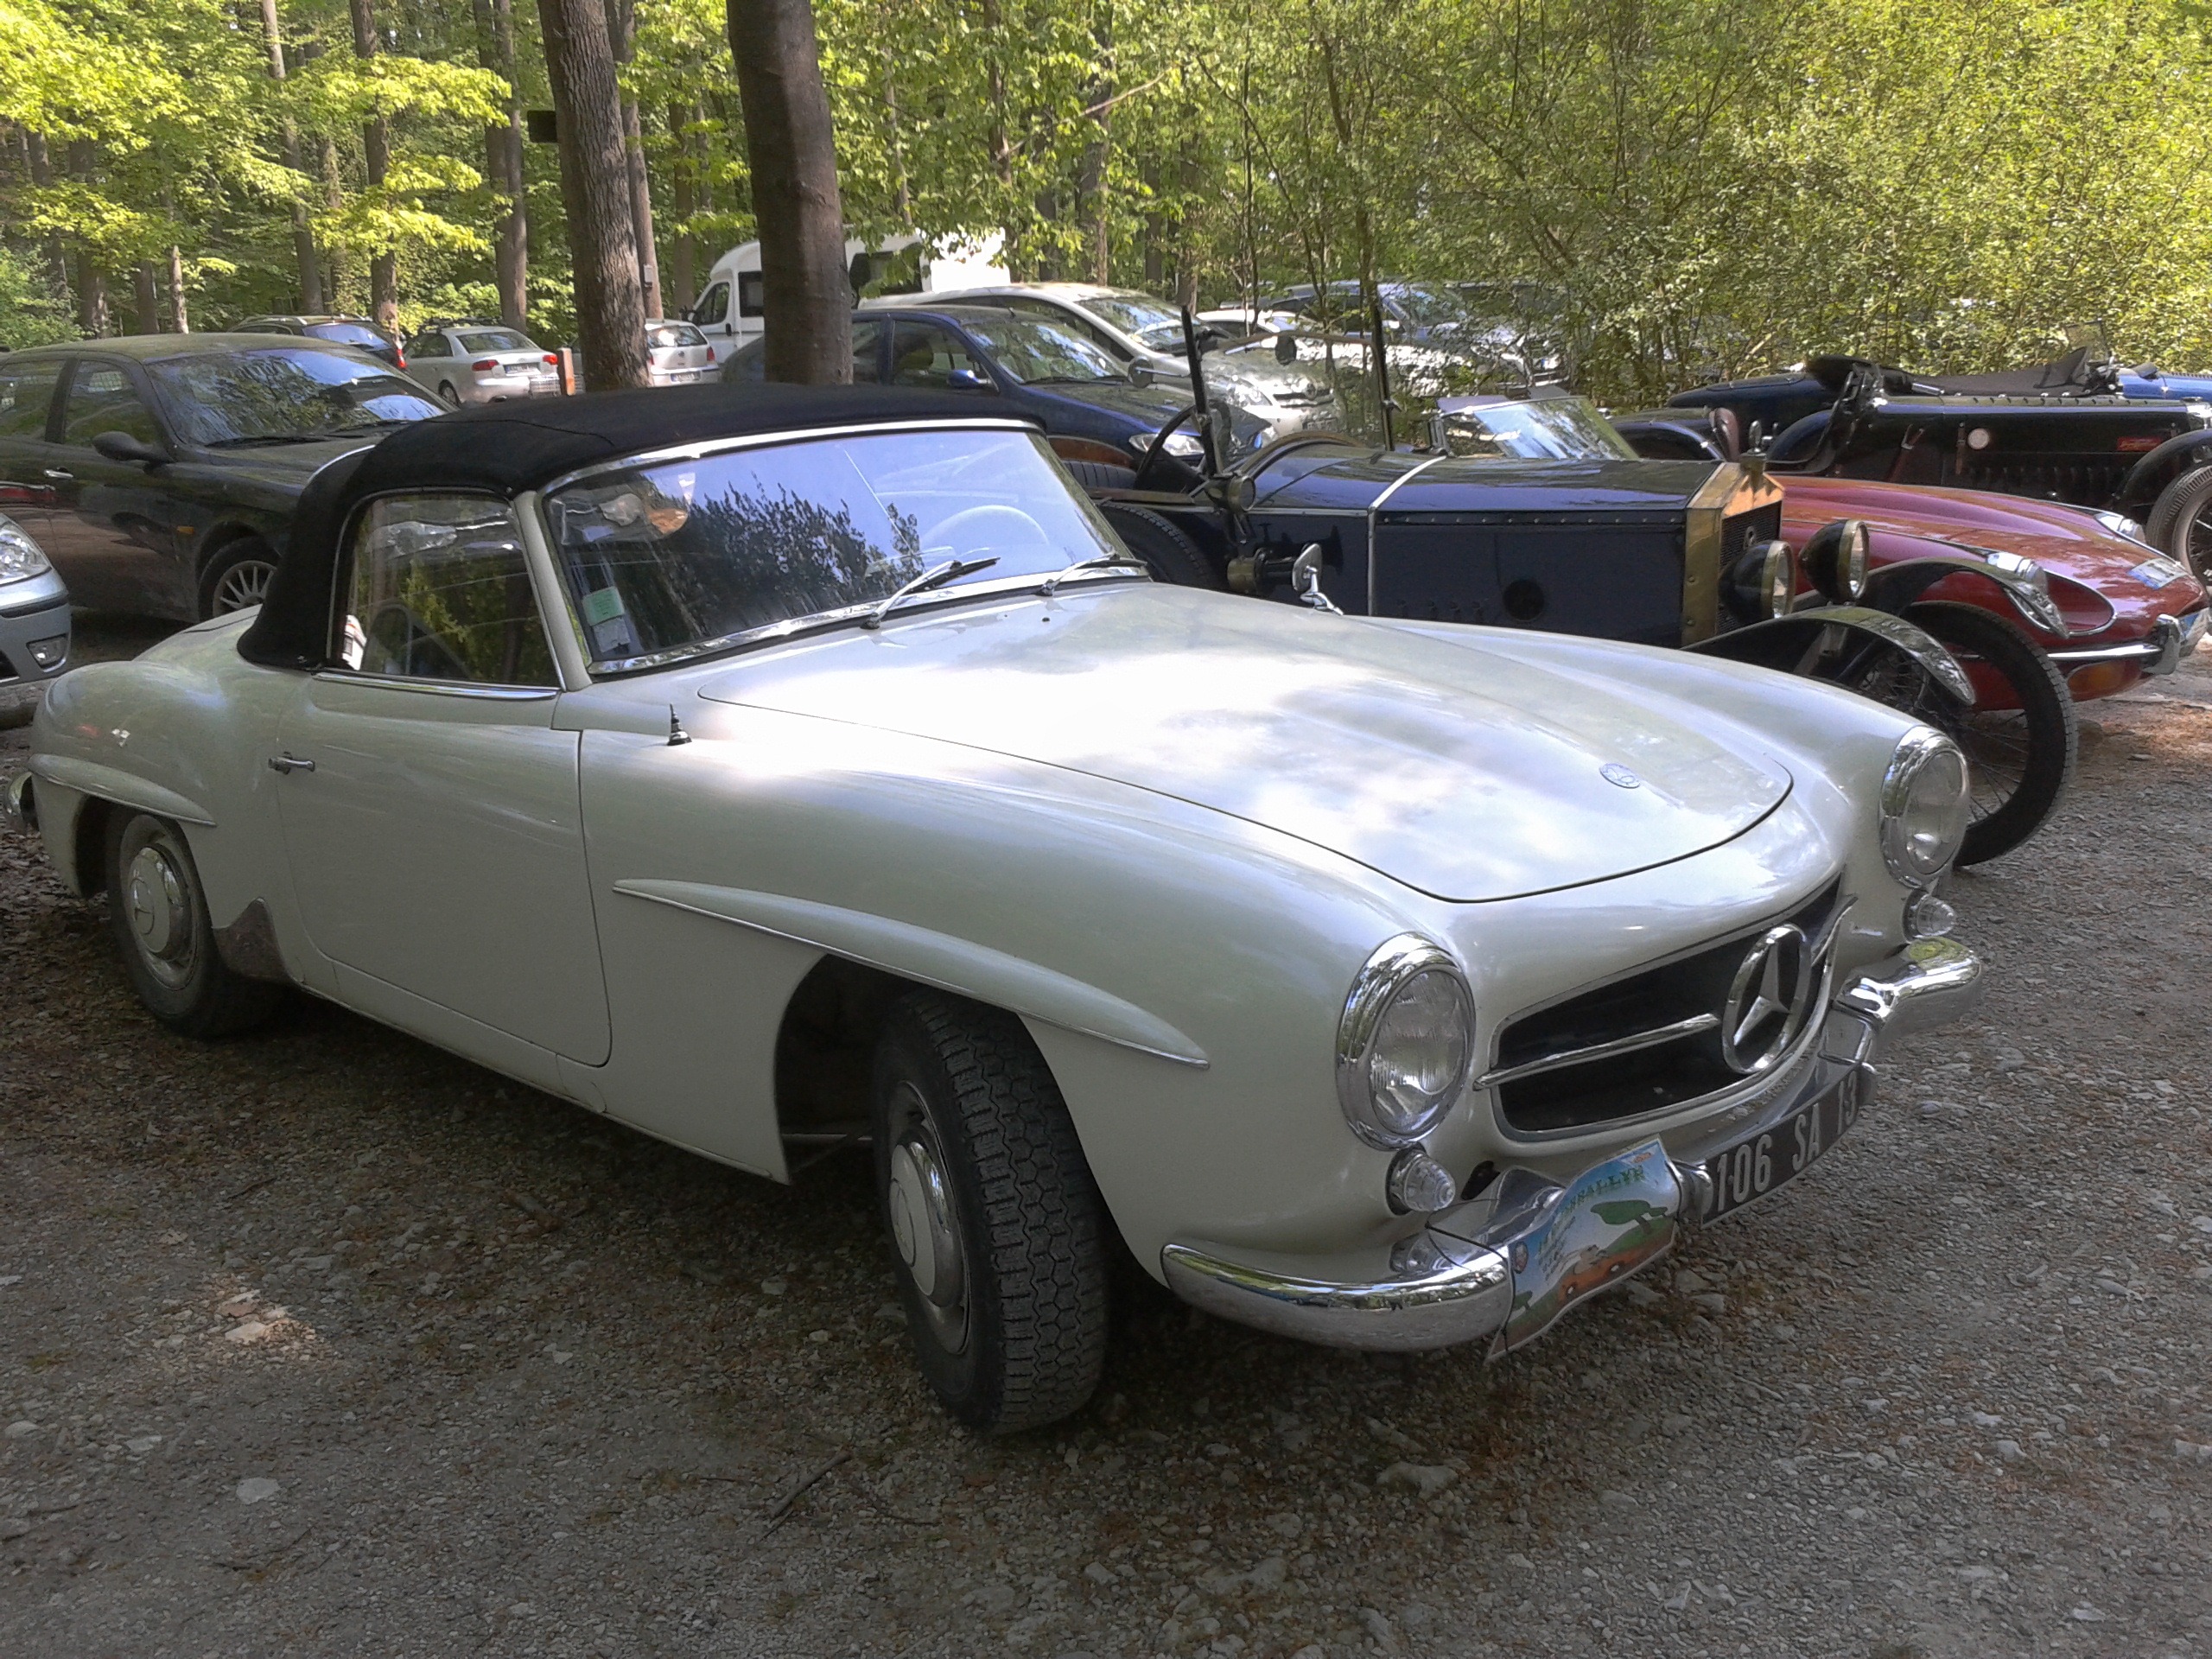
car, automobile, retro, vehicle, auto, classic car, sports car, motor vehicle, vintage car, oldtimer, mercedes, classic, dare, vehicles, benz, antique car, racing car, flitzer, vintage car automobile, automotive exterior, automotive design, performance car, personal luxury car, mercedes benz 190sl